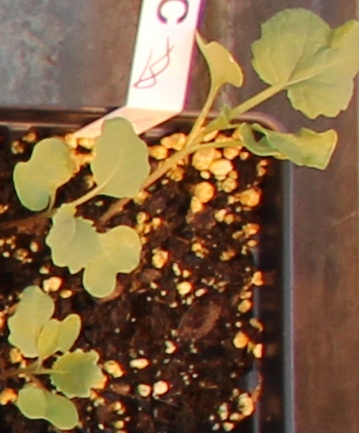
Label: Canola